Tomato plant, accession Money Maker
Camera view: horizontal (90 deg, fisheye); turntable rotation: 180 degrees
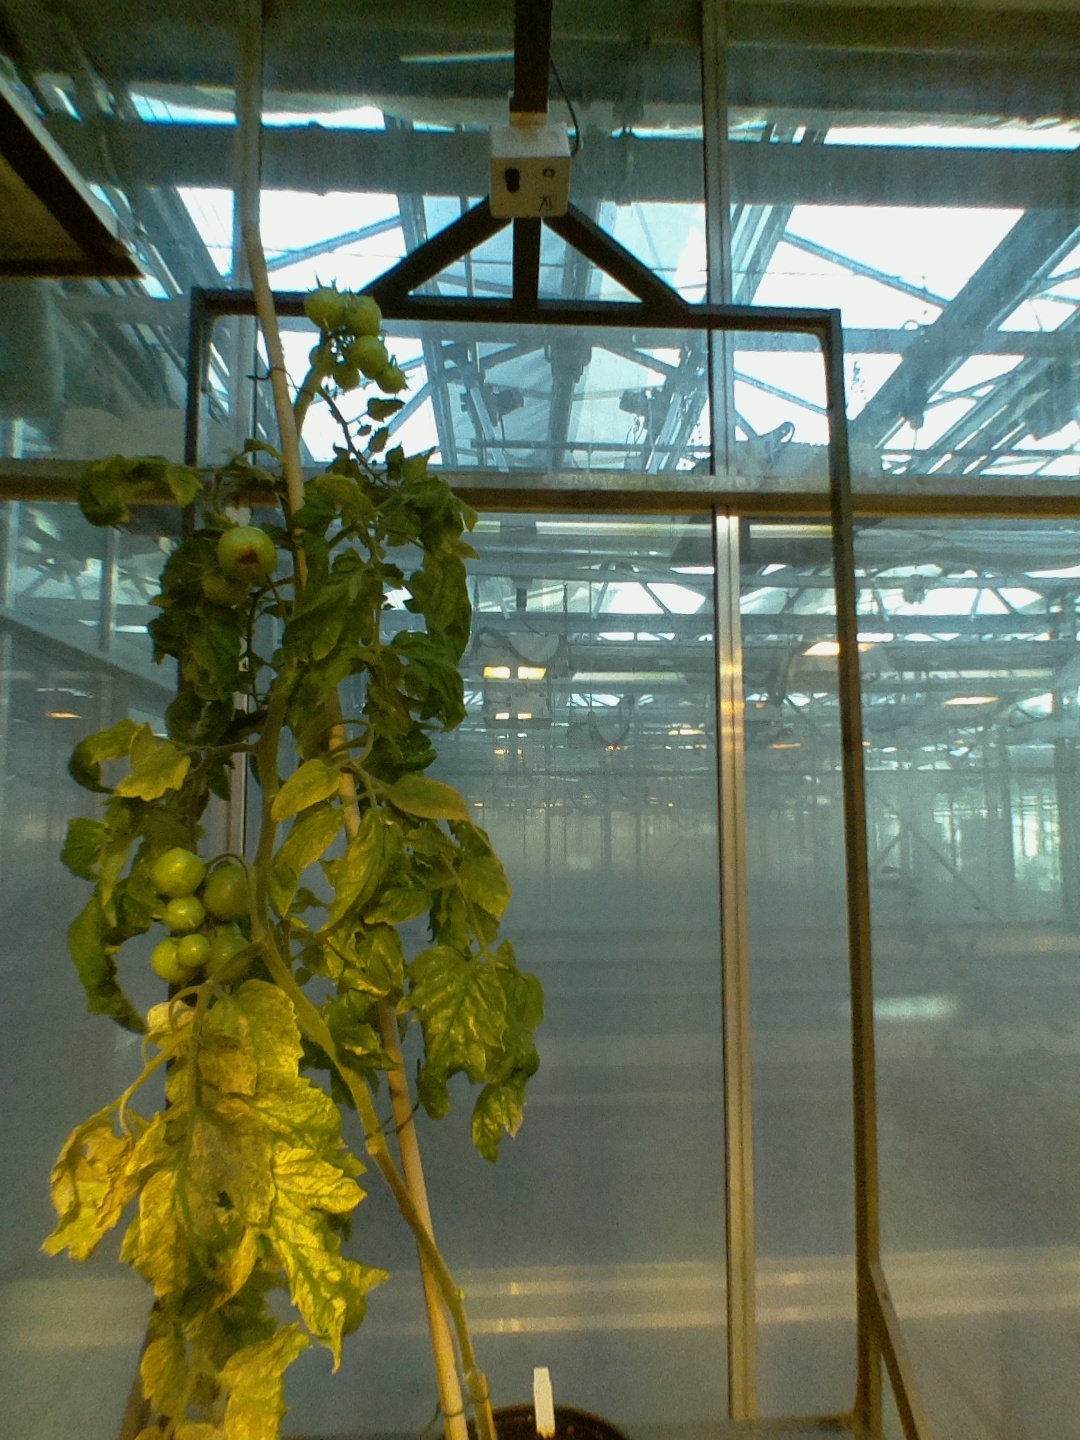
BBCH growth stage 79: 90% -100% of final fruit size